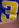
Number: 3